Spanish–Ottoman wars

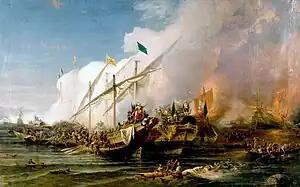

In turn, Spaniards such as Martín de Salinas became involved as intermediaries for embassies from other European powers to Persia, specially the ones which were favorable to the Habsburg Empire of Charles V (in his case, serving the Archduchy of Austria of Franz Ferdinand, brother of Charles), who in 1524 communicated that a Persian ambassador would appear in Burgos to communicate with Charles, in response to the proposals of alliance with the Holy Roman Empire that were sent by Ferdinand of Austria. Another Persian embassy arrived in Spain in late 1528, with ambassador imploring the Persians to expedite the conclusion of joint operations during 1529. Therefore, another ambassador, Jean de Balbi (a Savoyard of the Order of Saint John of Jerusalem), was sent via Portuguese Goa. He was to report on the latest developments in Europe (especially the Treaty of Madrid (1526), the League of Cognac, and the Battle of Mohács) to commit the Persians to the alliance and ensure unity against the common enemy. Later, in the 1540s, another Persian emissary visited Charles V in Germany, and there was also a covert mission to Spain (possibly carried out by the Venetian Michele Membré); however, there is no precise information about the meeting. All of this Iberian-Italian-German-Hungarian-Persian communications revealed the existence of a formal Anti-Ottoman coalition leaded by Spanish diplomacy.